Coogee, New South Wales

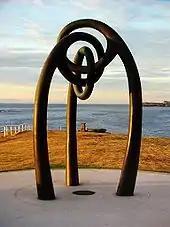
Bali bombing memorial at Dolphin Point

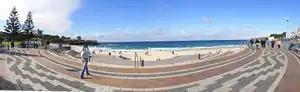
Coogee Beach

In 1924, construction started on an "English seaside style" amusement pier at Coogee Beach. On 24 July 1928, the pier was officially opened, reaching 180 metres out into the sea complete with a 1400-seat theatre, a 600 capacity ballroom, a 400-seat restaurant upstairs, small shops and a penny (machine) arcade. Unfortunately, Coogee's rough surf damaged the pier and it was demolished in 1934. Lifeguards recently discovered remains of the pier on the ocean floor about 50 metres out from shore.